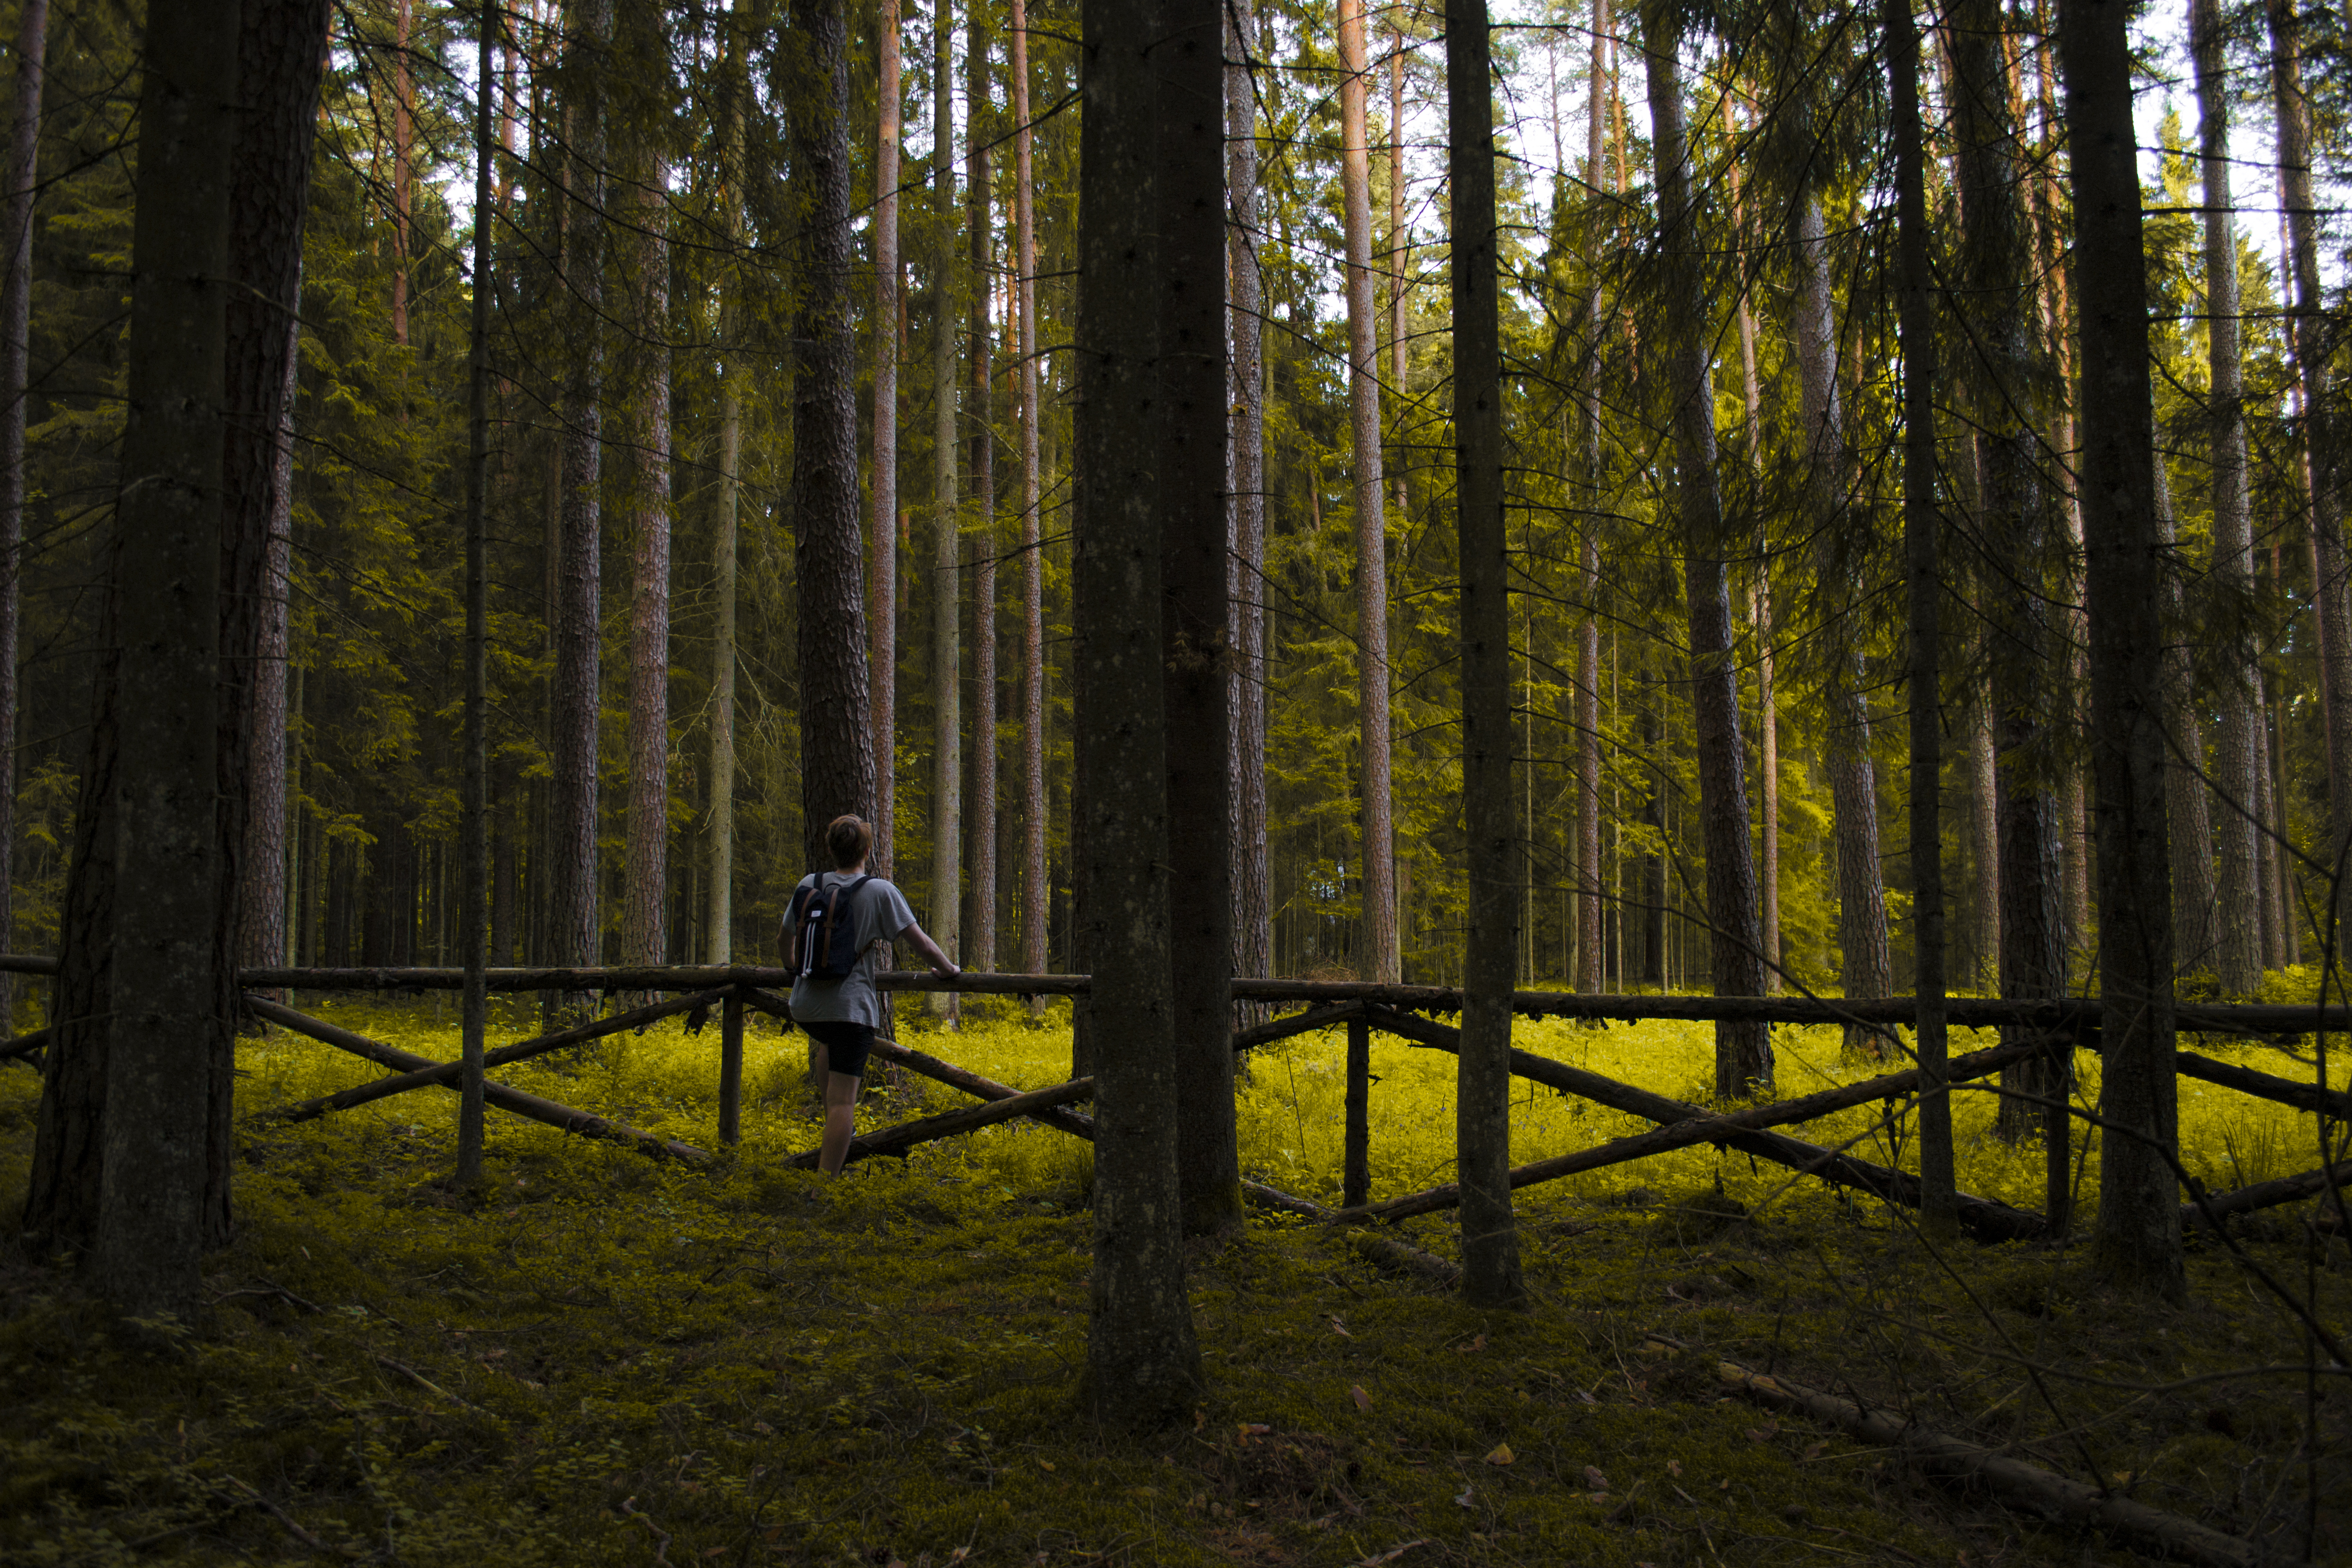
man, tree, nature, forest, grass, wilderness, branch, fence, plant, wood, sunlight, leaf, scenic, autumn, park, season, trees, outdoors, woods, woodland, habitat, ecosystem, biome, natural environment, woody plant, temperate coniferous forest